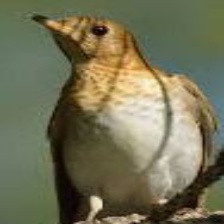
Species: VEERY
Scientific name: CATHARUS FUSCESCENS